Restoration style

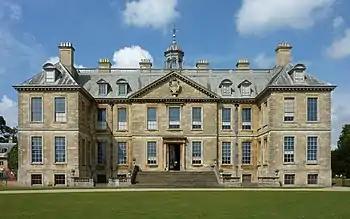
South (front) facade of Belton House

Restoration style, also known as Carolean style from the name "Carolus" (Latin for 'Charles'), refers to the decorative and literary arts that became popular in England from the restoration of the monarchy in 1660 under Charles II (reigned from 1660 to 1685) until the late 1680s. Similar shifts appeared in prose style.